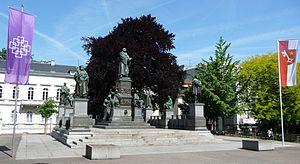
Le Mémorial de Luther à Worms a été créé en l'honneur du réformateur Martin Luther, par Ernst Rietschel et dévoilée au 25 juin 1868. Avec le Monument international de la Réformation à Genève il est considéré mondialement comme le plus grand monument commémoratif de la Réforme.